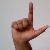
The image shows a hand gesture representing the letter 'L' in Indian Sign Language.